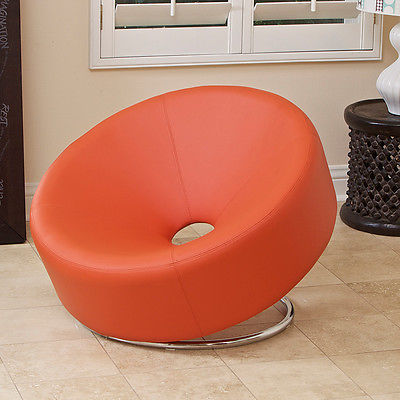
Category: chair